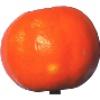
Label: clementine